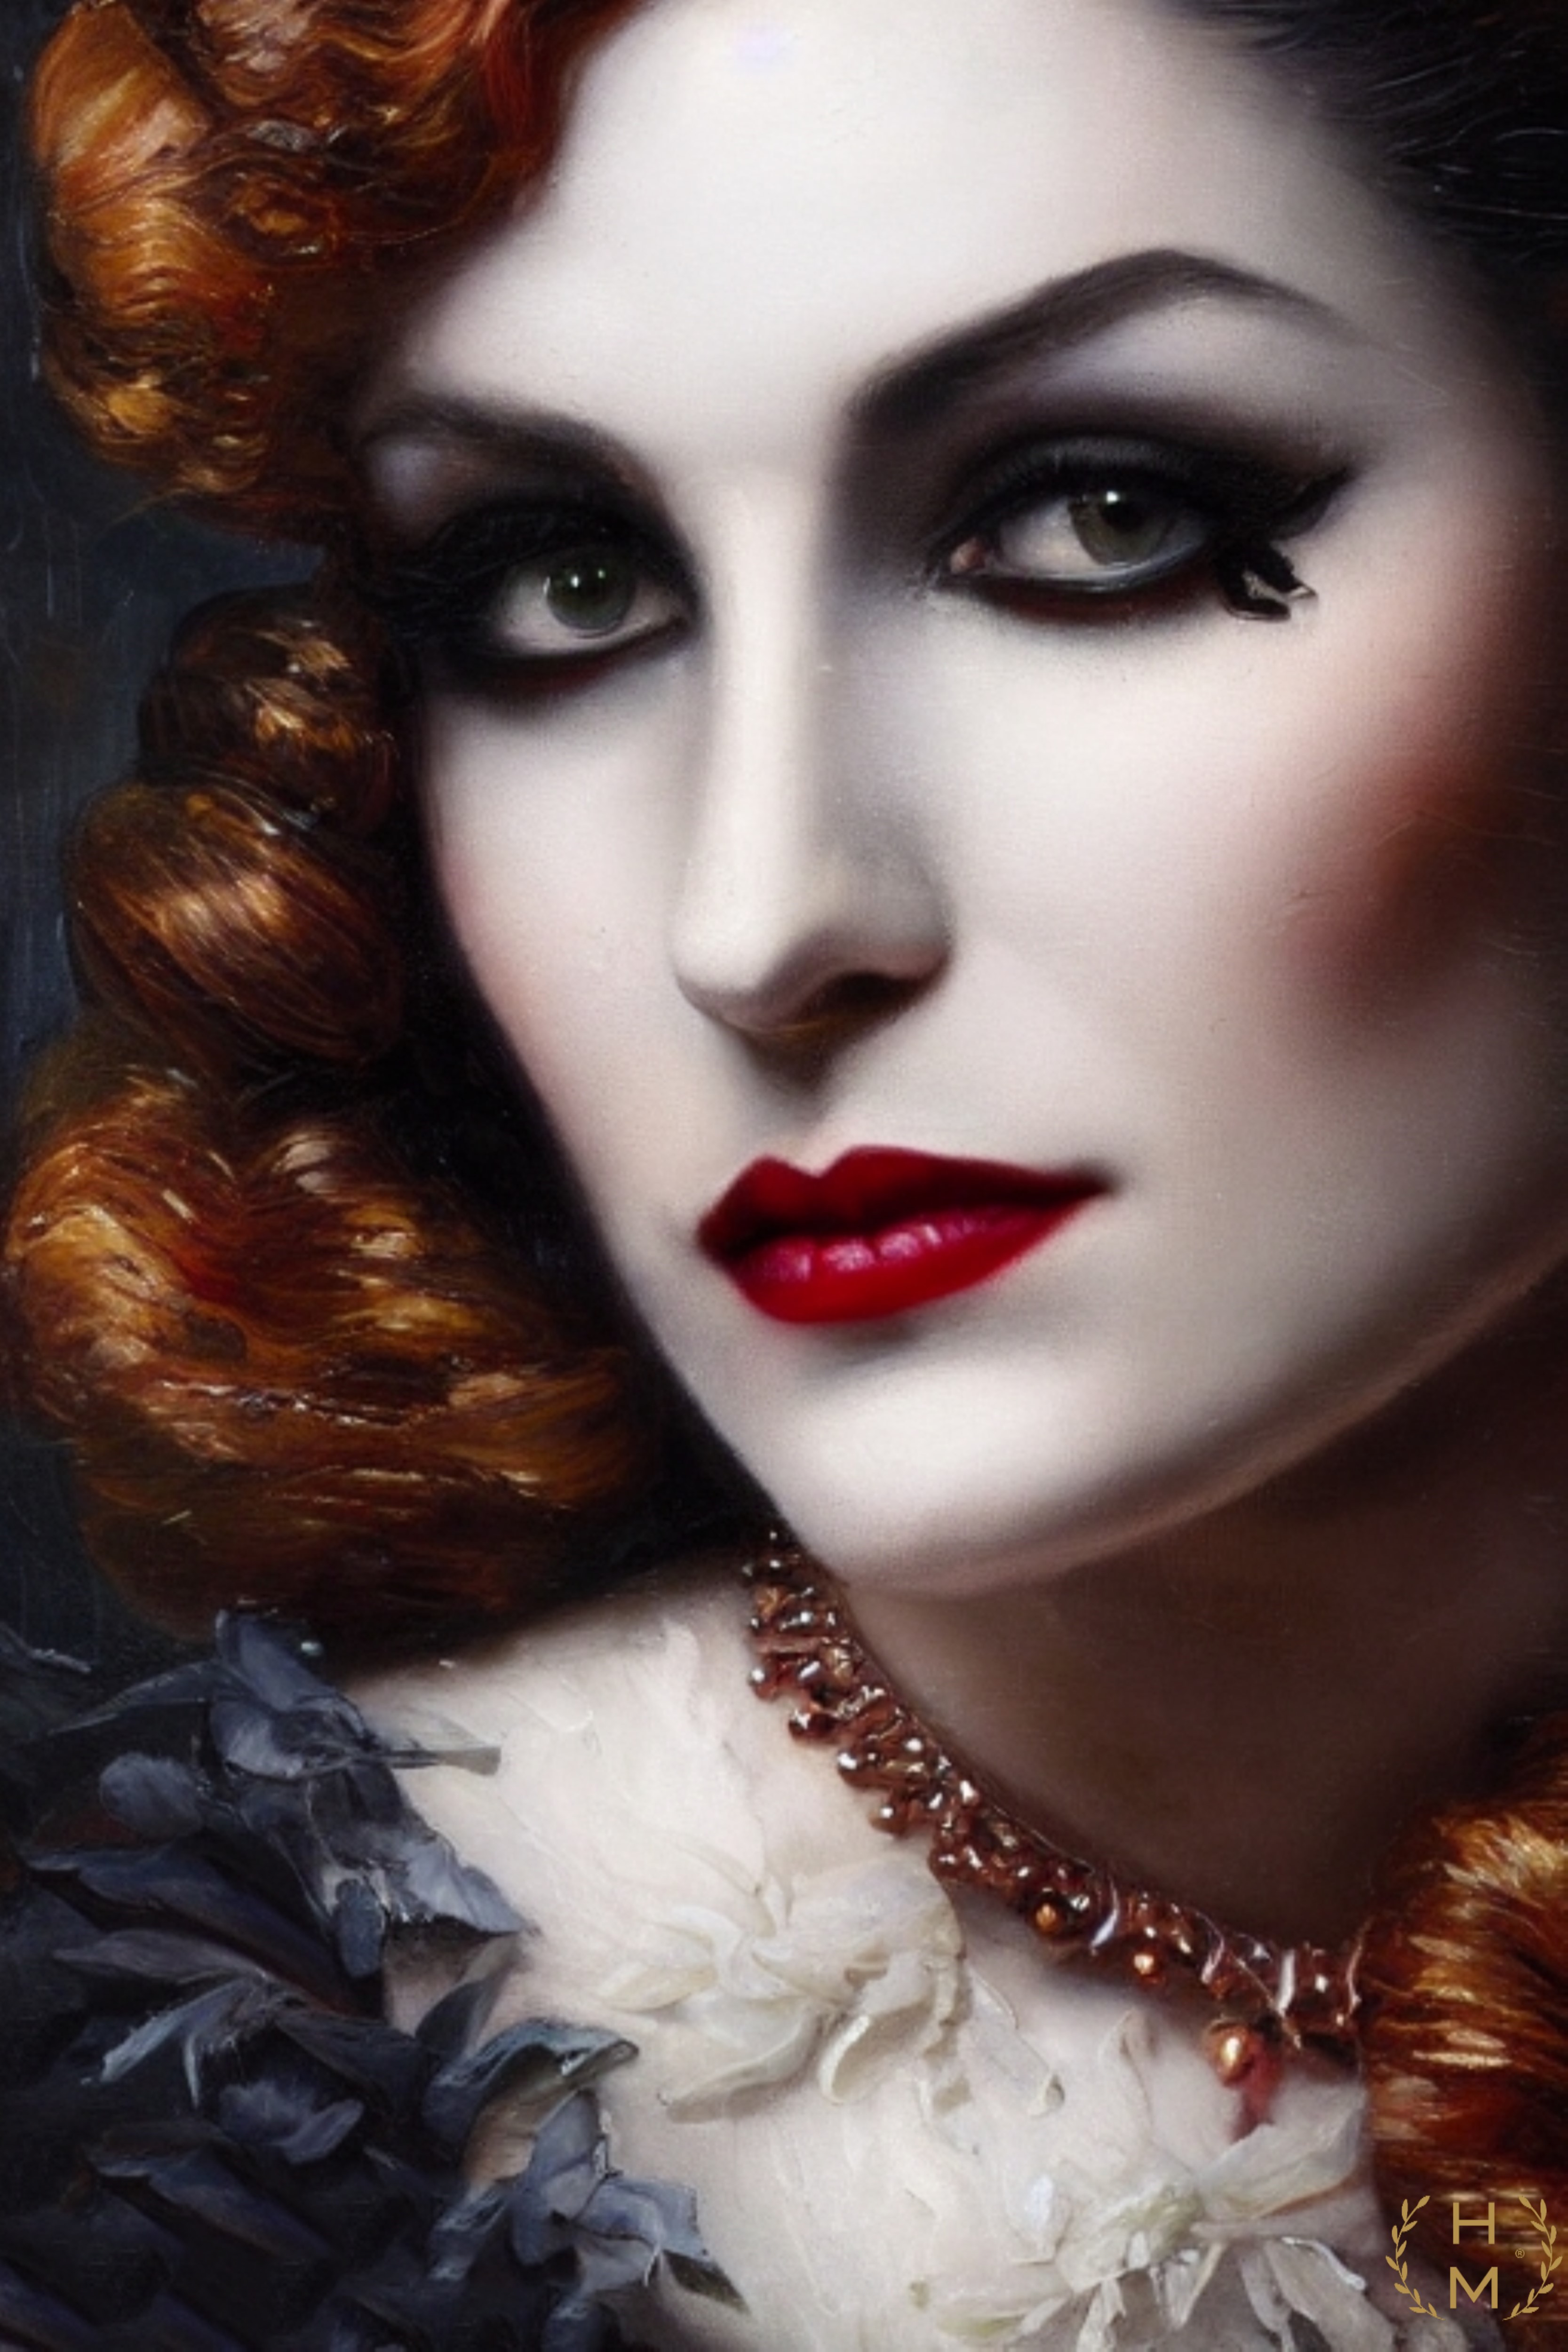
painting, art, artist, artwork, drawing, contemporary art, photography, illustration, paint, love, design, sketch, fine art, abstract art, creative, abstract, acrylic painting, nature, watercolor, art gallery, oil painting, gallery, modern art, abstract painting, digital art, contemporary painting, art collector, style, girl, woman, fashion, mort, lip, lipstick, chin, eyebrow, eyelash, mouth, eye liner, flash photography, jaw, black hair, red, makeover, layered hair, fashion model, close up, fashion design, goth subculture, cg artwork, eye shadow, eyelash extensions, fashion accessory, portrait photography, wig, mascara, embellishment, feathered hair, Gothic fashion, photo shoot, jewellery, portrait, hair coloring, model